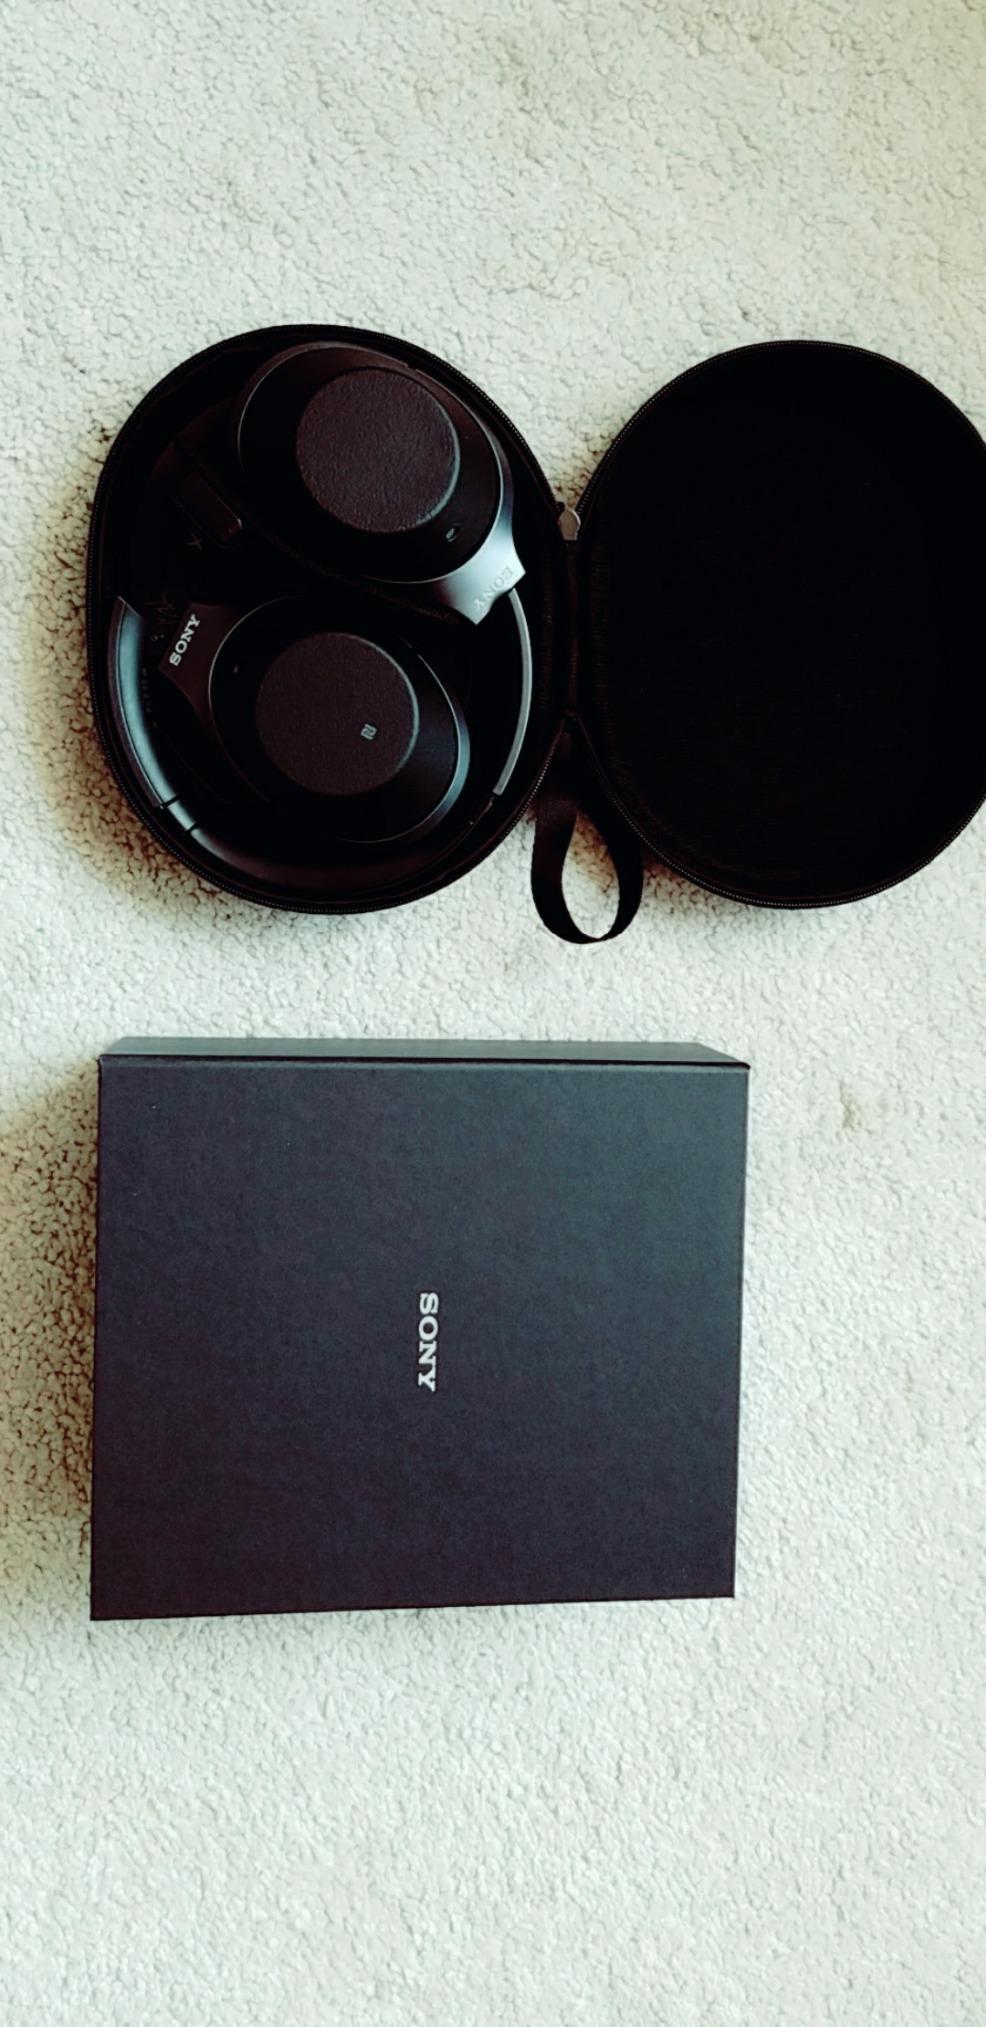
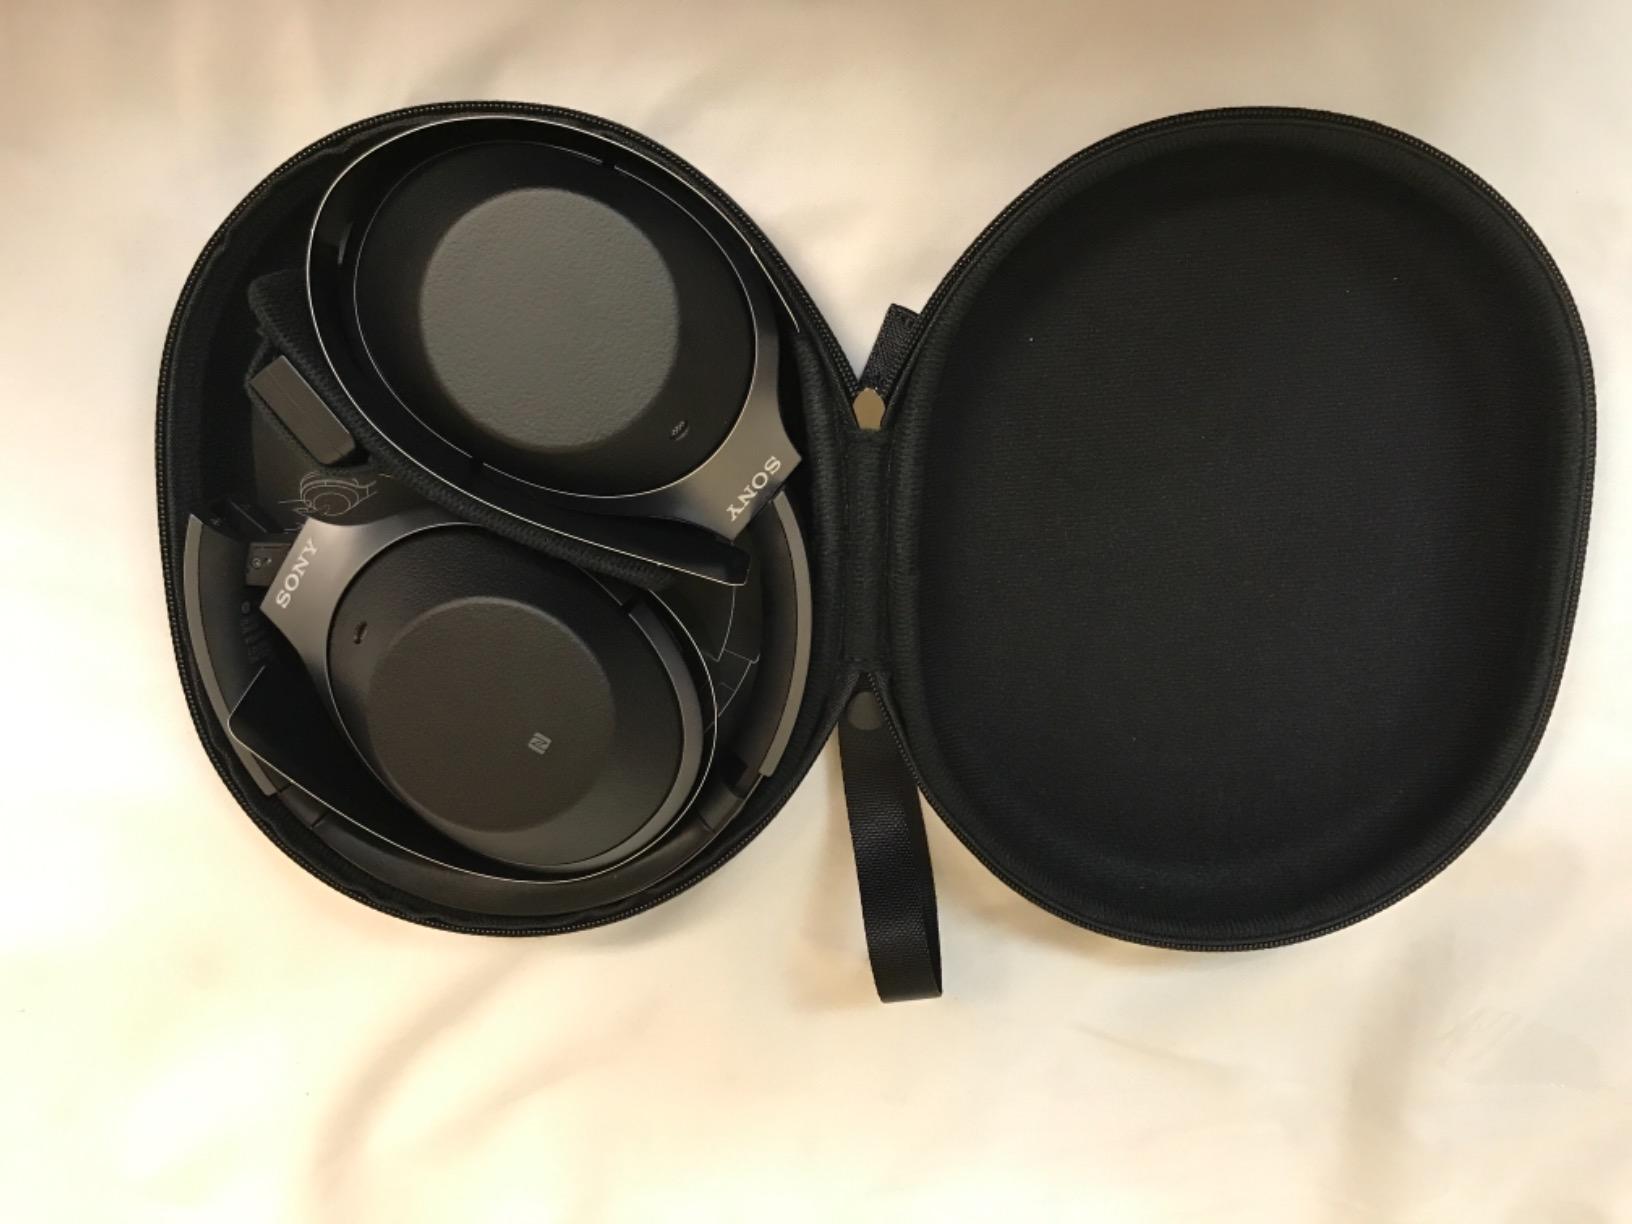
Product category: headphones
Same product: yes